Under the Boardwalk (2023 film)

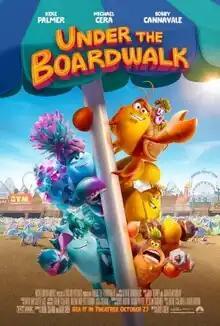
Theatrical release poster

Under the Boardwalk is a 2023 American animated musical comedy film directed by David Soren, who co-wrote the screenplay with Lorene Scafaria. The film features the voices of Keke Palmer, Michael Cera, and Bobby Cannavale. The story follows two hermit crabs from conflicting families who, after a storm casts them far from home, journey back to their community.